Magnetochemistry

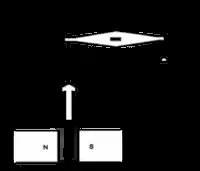
Schematic diagram of Gouy balance

When an isolated atom is placed in a magnetic field there is an interaction because each electron in the atom behaves like a magnet, that is, the electron has a magnetic moment. There are two types of interaction.